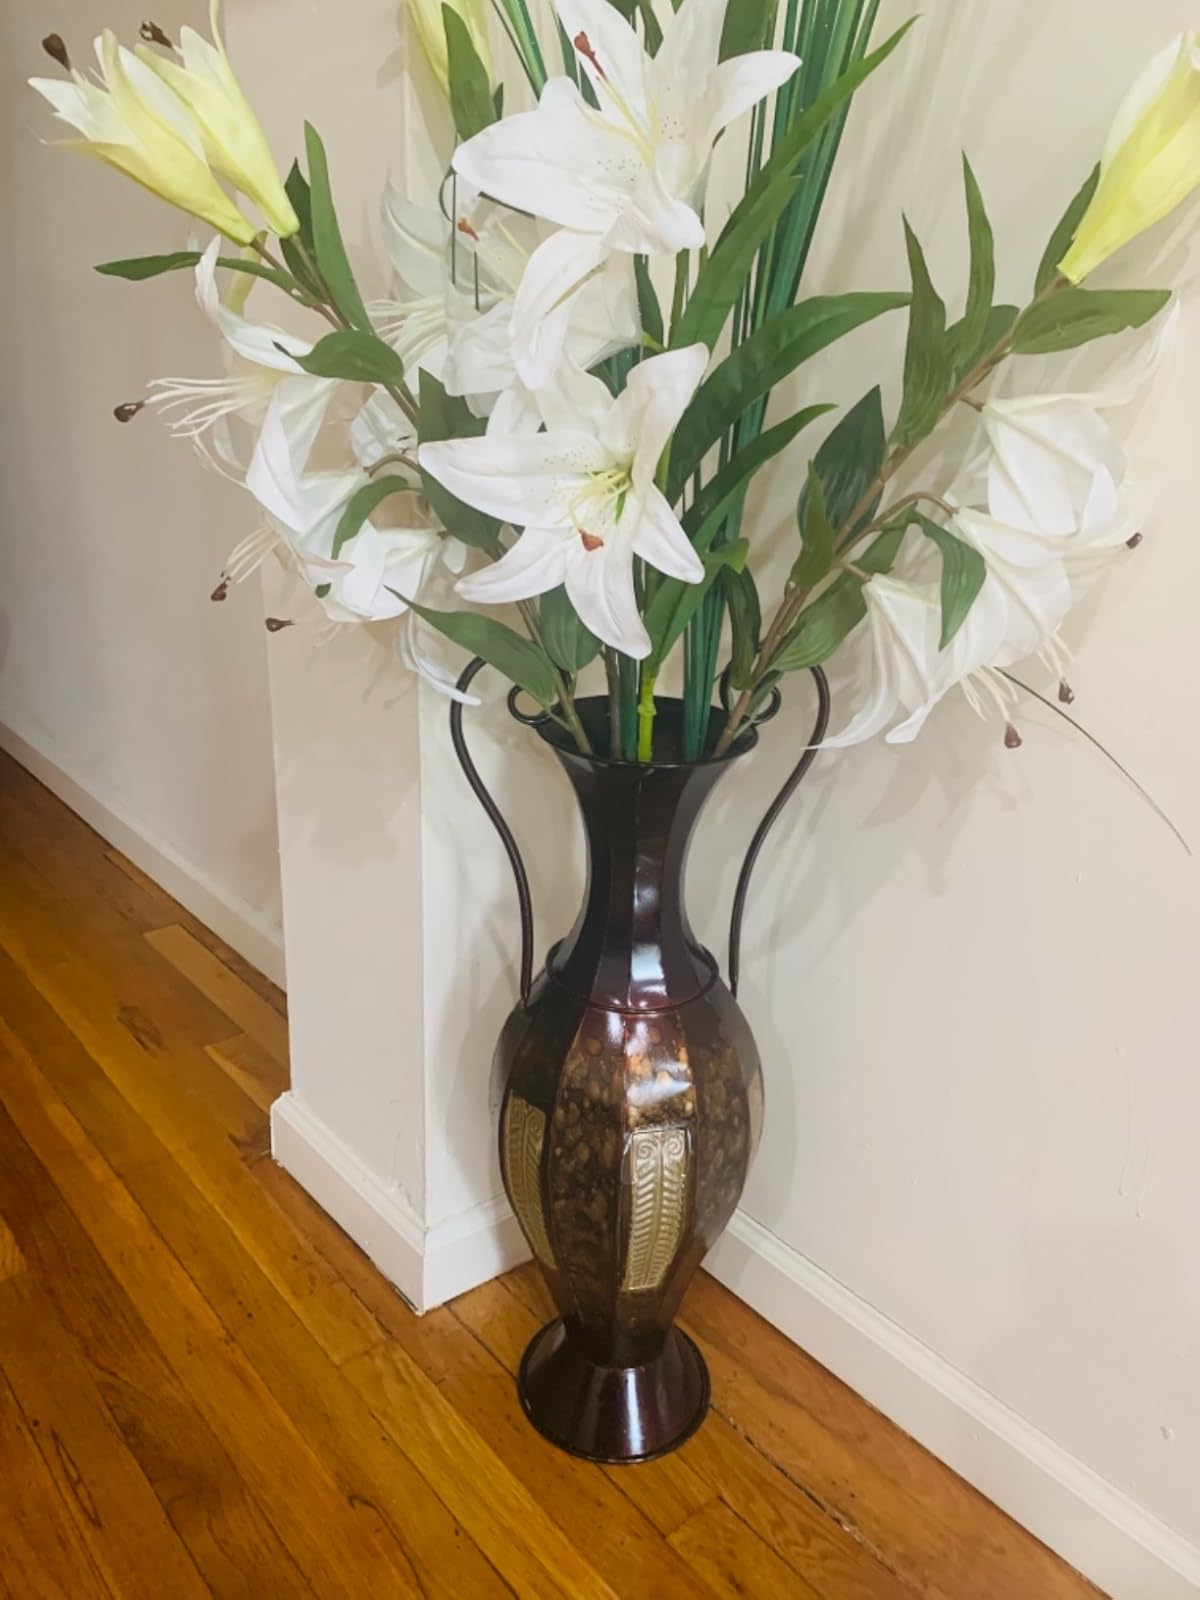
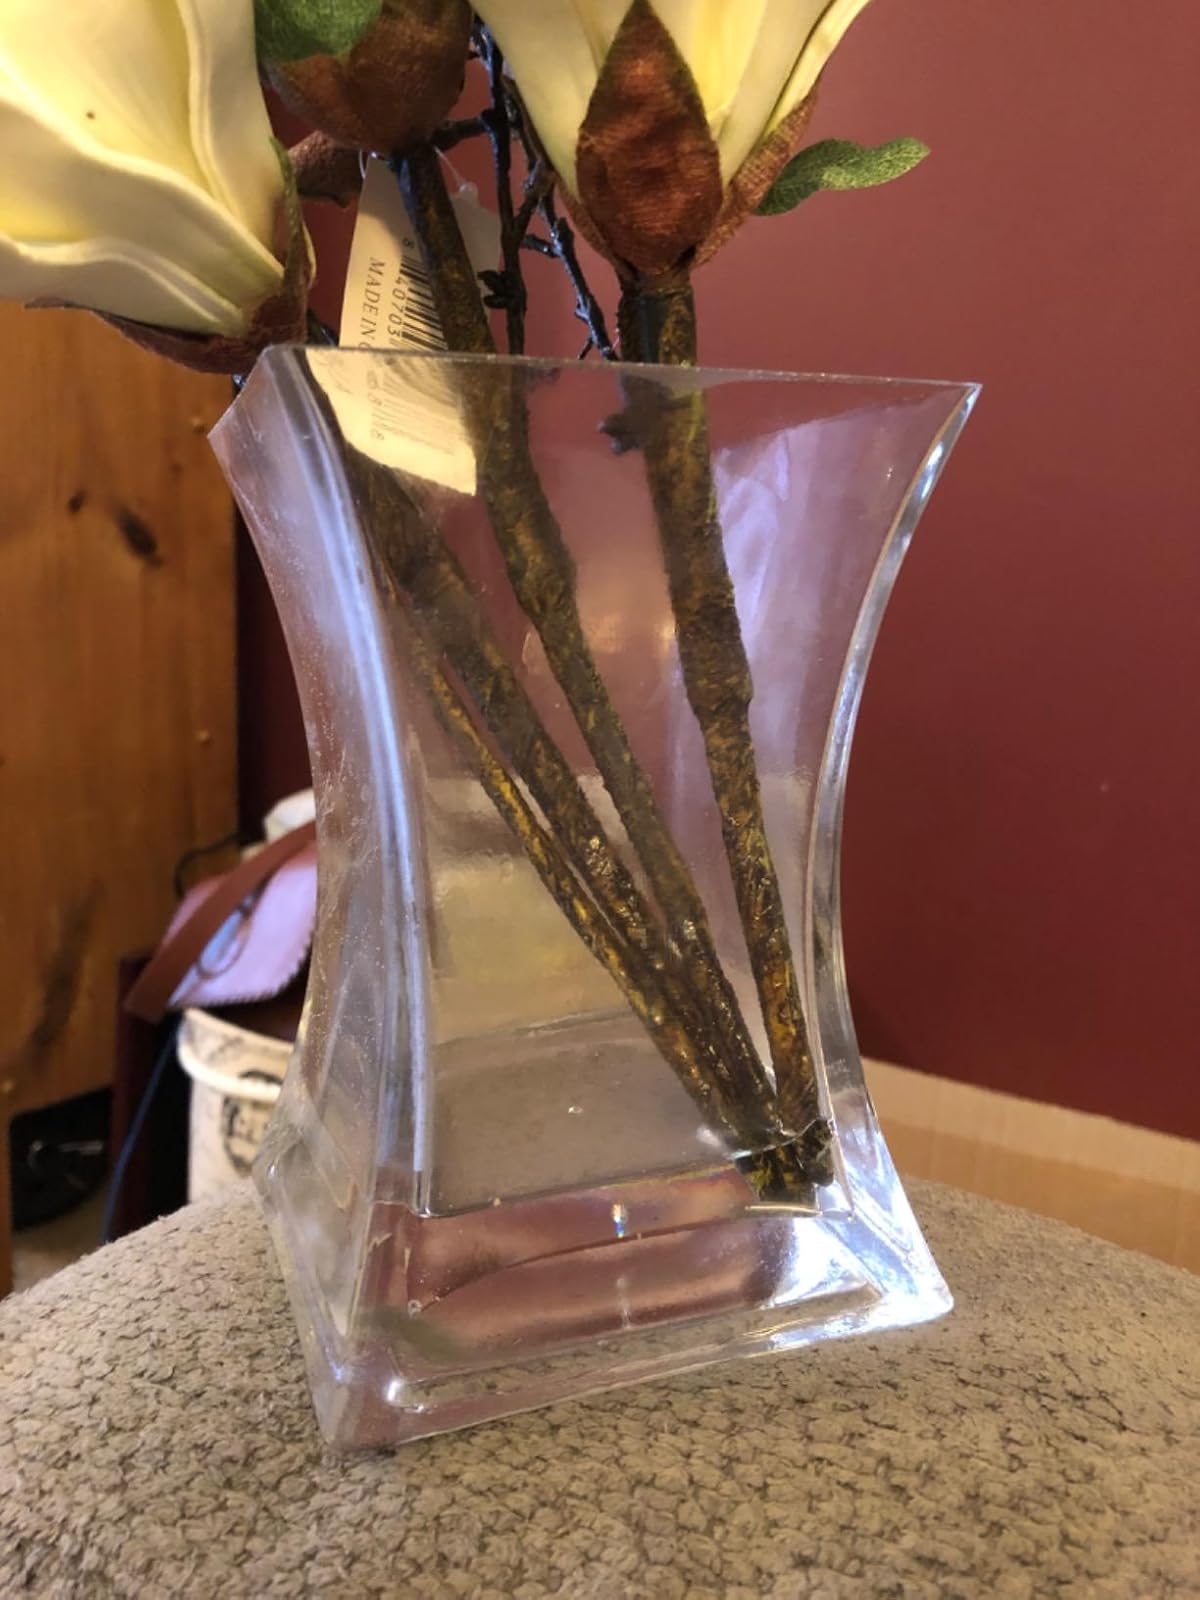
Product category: vase
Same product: no